Manuel de Freyre y Santander

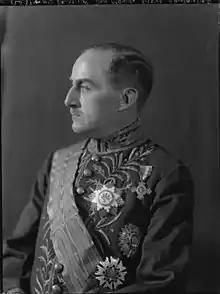

Manuel de Freyre y Santander (29 November 1872 – 1 April 1944) was a Peruvian diplomat. He was Ambassador of Peru to the United States from 1930 to 1944 and Minister Plenipotentiary to the United Kingdom, Argentina, Colombia, China and Japan.